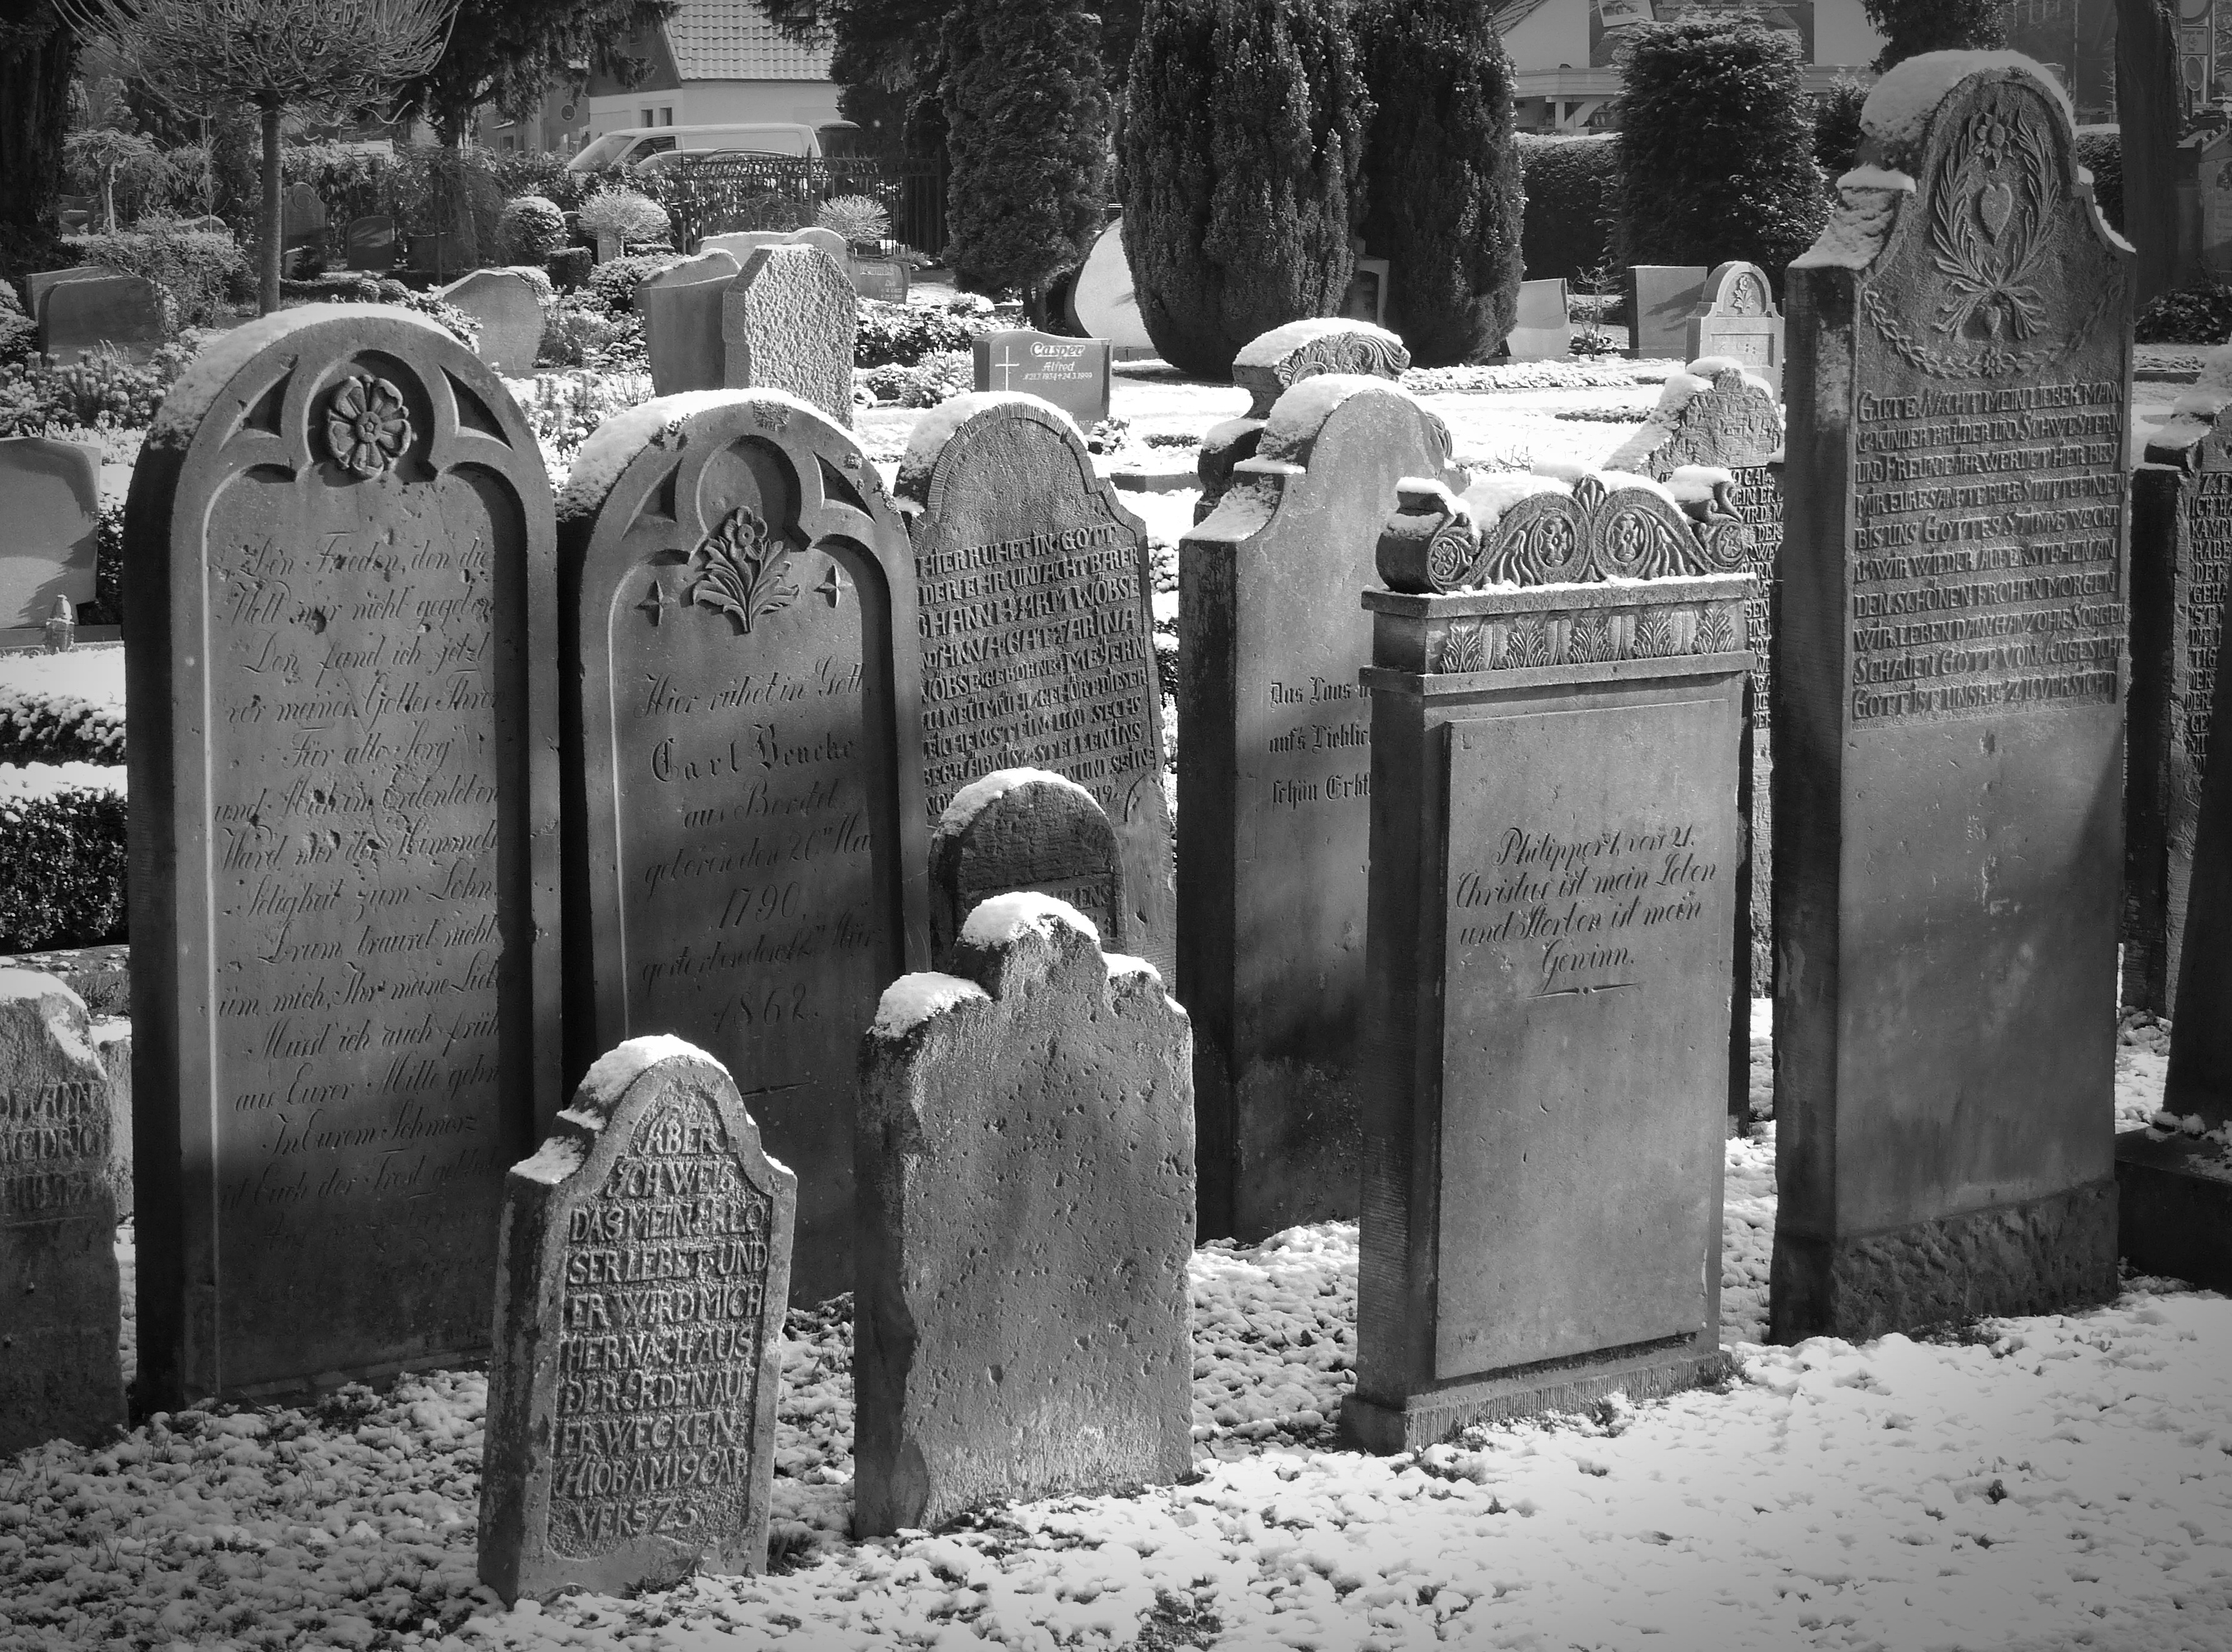
snow, black and white, street, old, monument, statue, rest, cemetery, monochrome, tombstone, grave, memorial, temple, headstone, history, tomb, last calm, monochrome photography, ancient history, nonbuilding structure